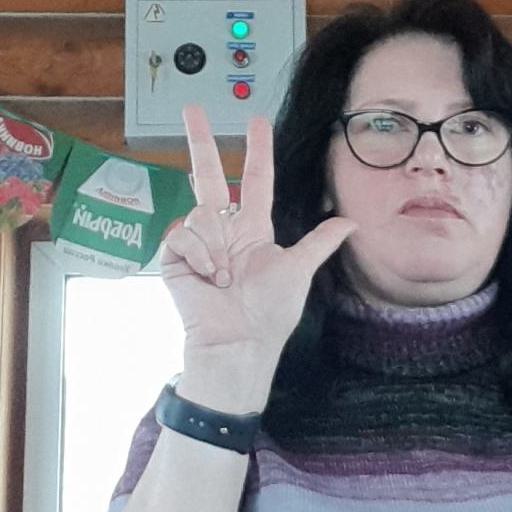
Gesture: three2